Sailing at the 2012 Summer Olympics – Laser

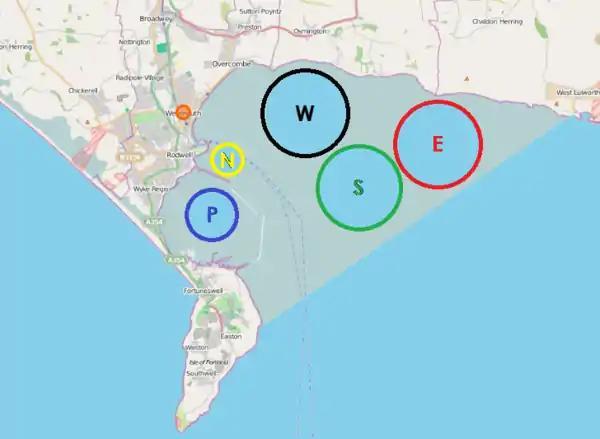
Course areas

For the Laser course areas Portland, Nothe, West, and South were used. The location "(50° 35.19’ N, 02° 26.54’ W)" points to the center Portland course area, the location "(50° 36.18’ N 02° 25.98’ W)" points to the center of the Nothe course area, the location "(50° 37.18’ N 02° 23.55’ W)" points to the center of the West course area and the location "(50° 35.71’ N 02° 22.08’ W)" points to the center of the South course area. The target time for the course was 60 minutes for the races and 30 minutes for the medal race. The race management could choose from many course configurations.